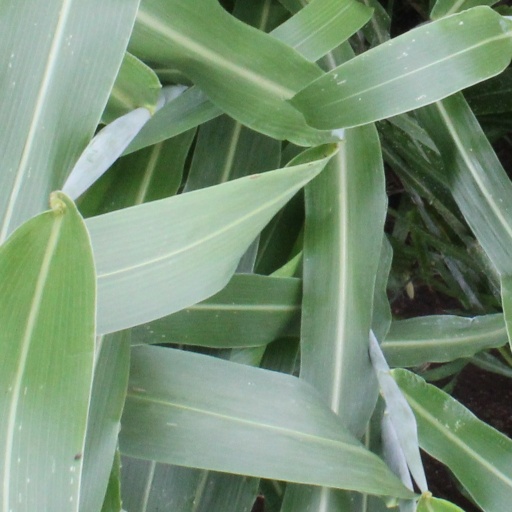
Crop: sorghum